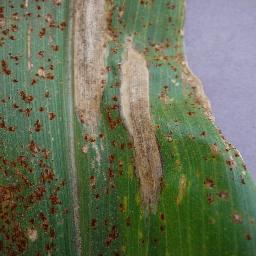
Label: Corn___Northern_Leaf_Blight